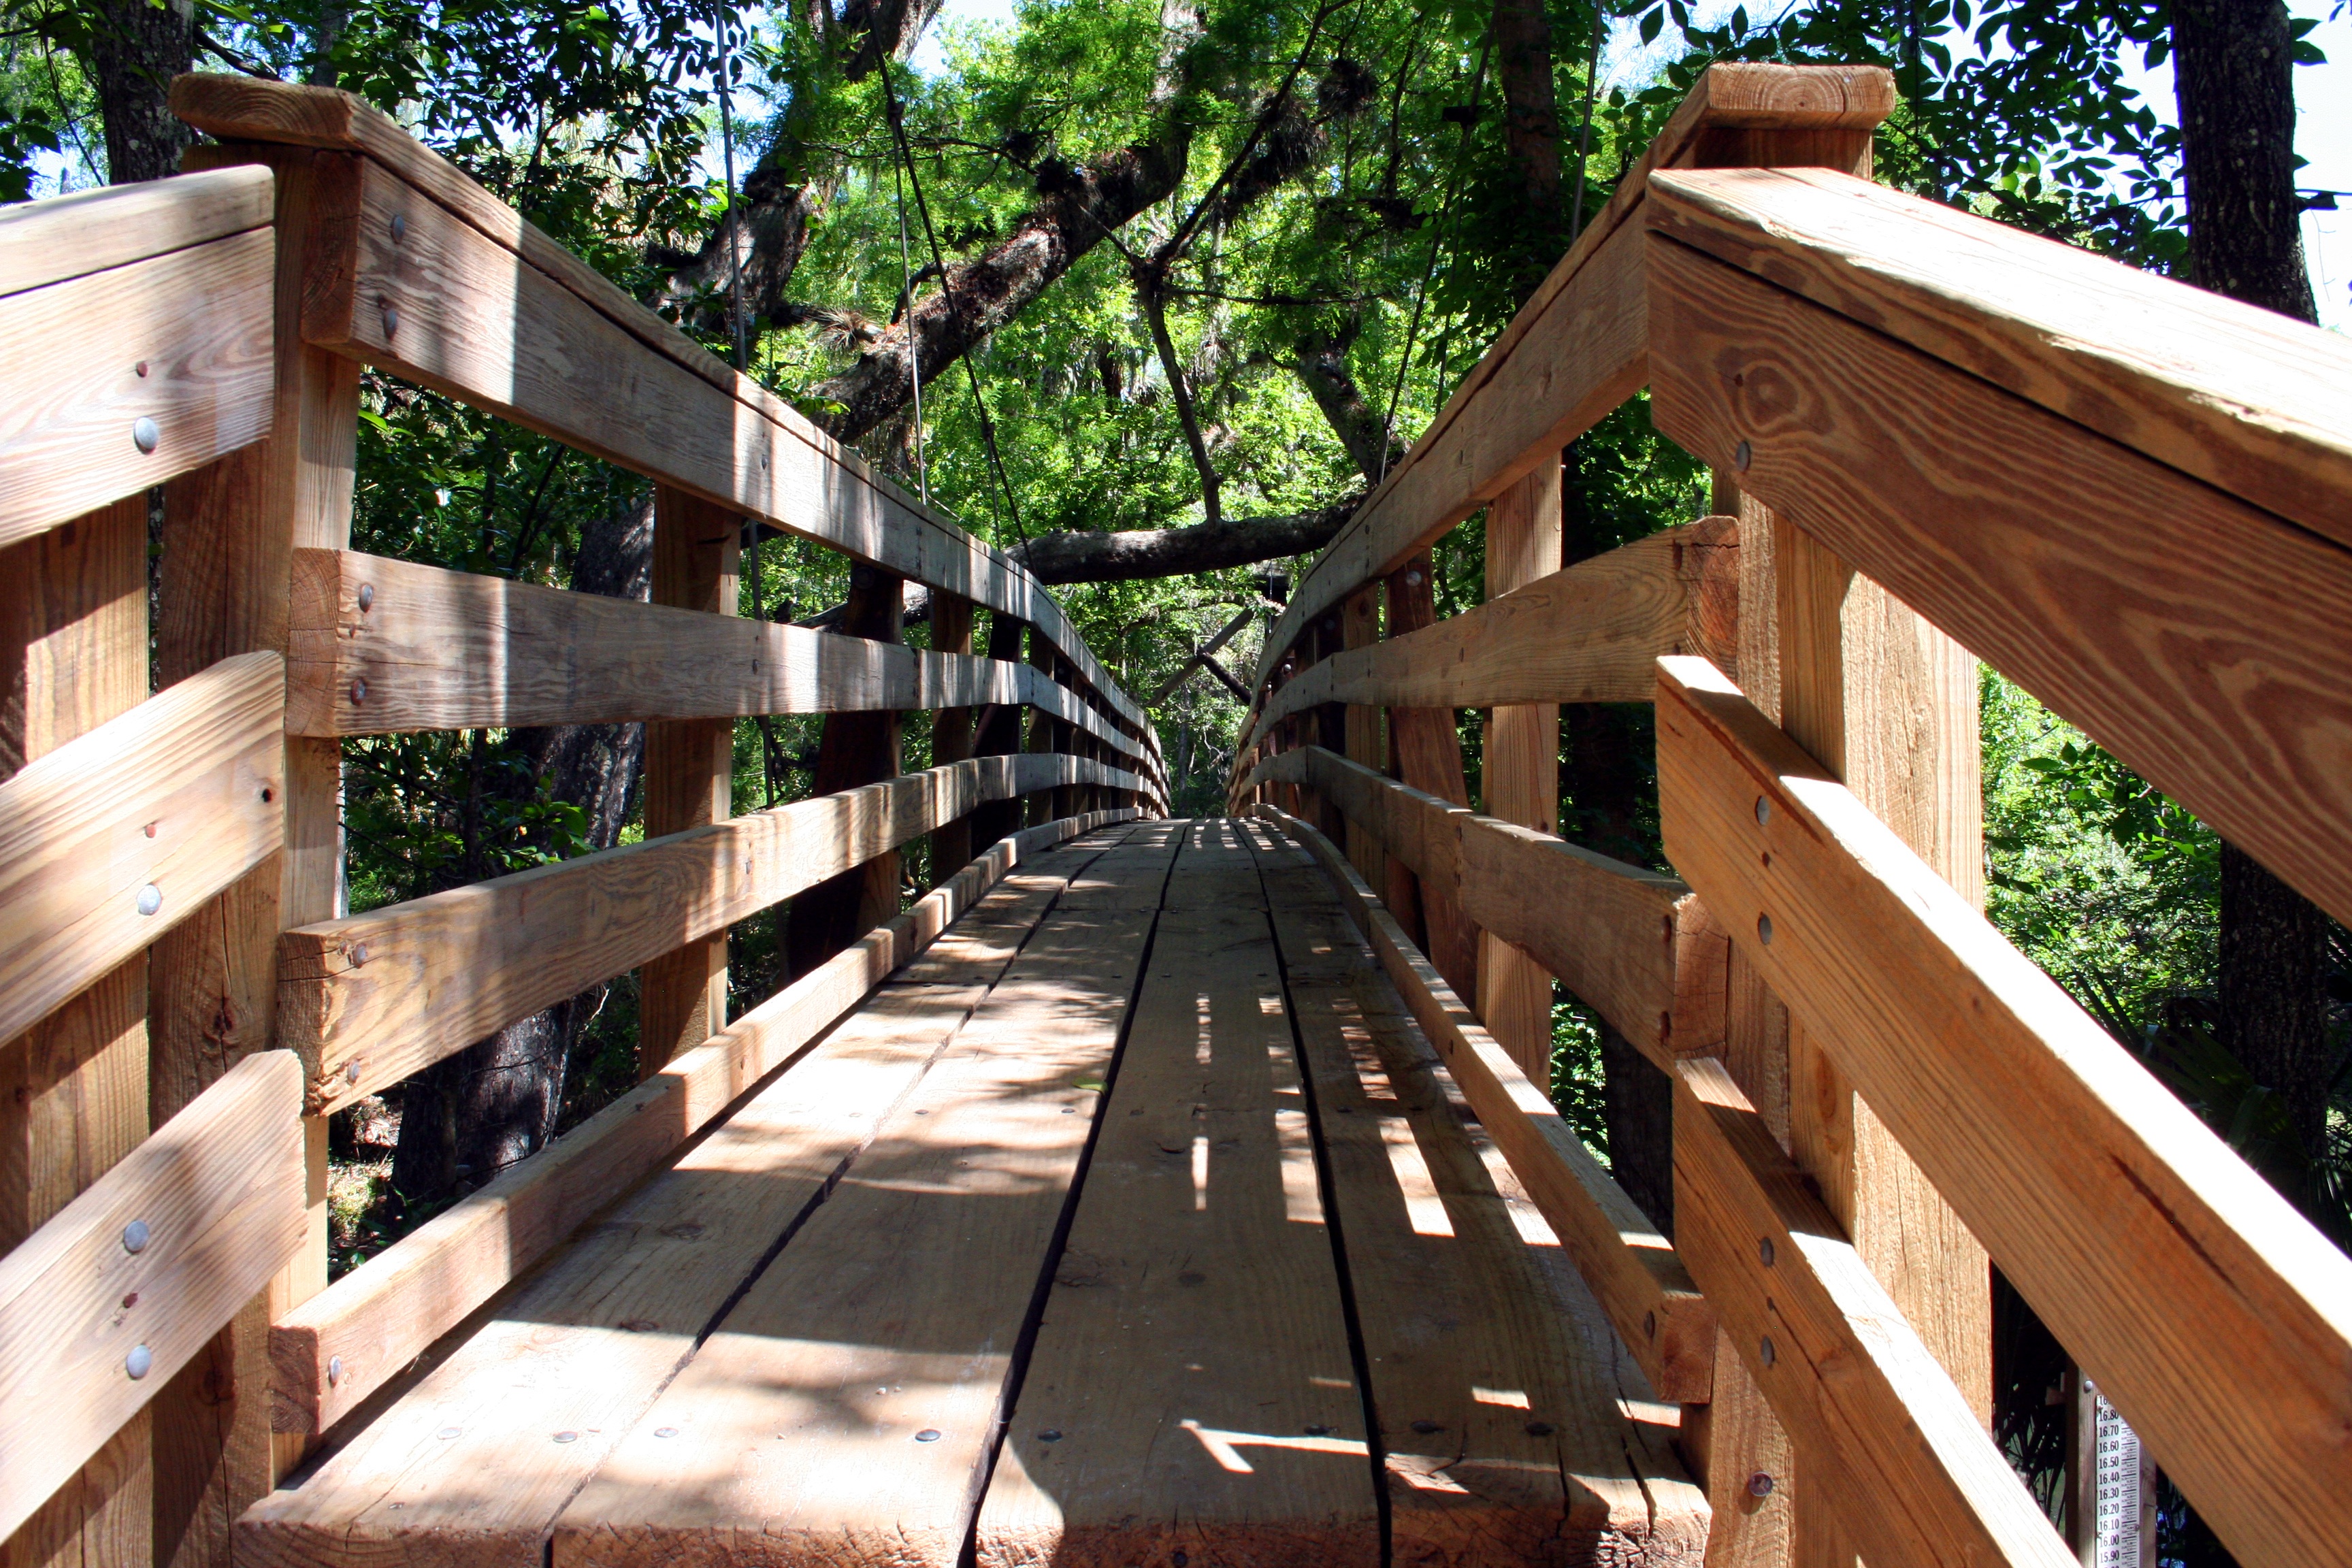
nature, path, deck, boardwalk, wood, home, shed, walkway, recreation, cottage, shadow, backyard, lumber, outdoors, outdoor structure